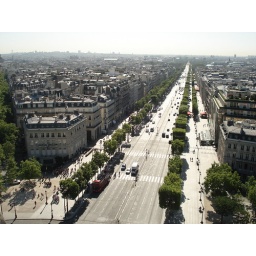
The red bus in the bottom left corner is the tour that I took - Les Cars Rouge.